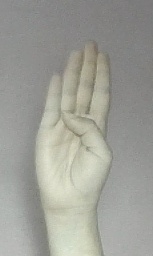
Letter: kaaf